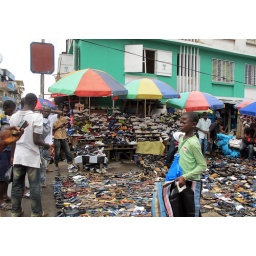
Shoe vendors in street market in Freetown, Sierra Leone.September 2010